Peter I of Serbia

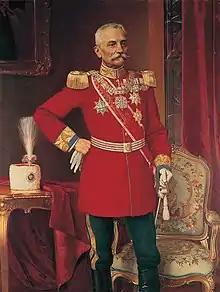
King Peter, by Uroš Predić

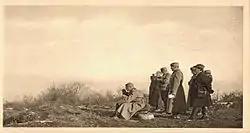
Peter I on the front

The royal couple's murder upset and shocked most of Europe, but many Serbs reacted enthusiastically. Russia immediately recognized the National Assembly's decision declaring Peter the next King of Serbia and expressed satisfaction that the inter-dynastic intrigues which had plagued the country since the early-19th century had been brought to an end. Austria-Hungary declared its neutrality on the matter, but privately, policymakers in Vienna expressed hope that Peter's accession would have a placating effect.